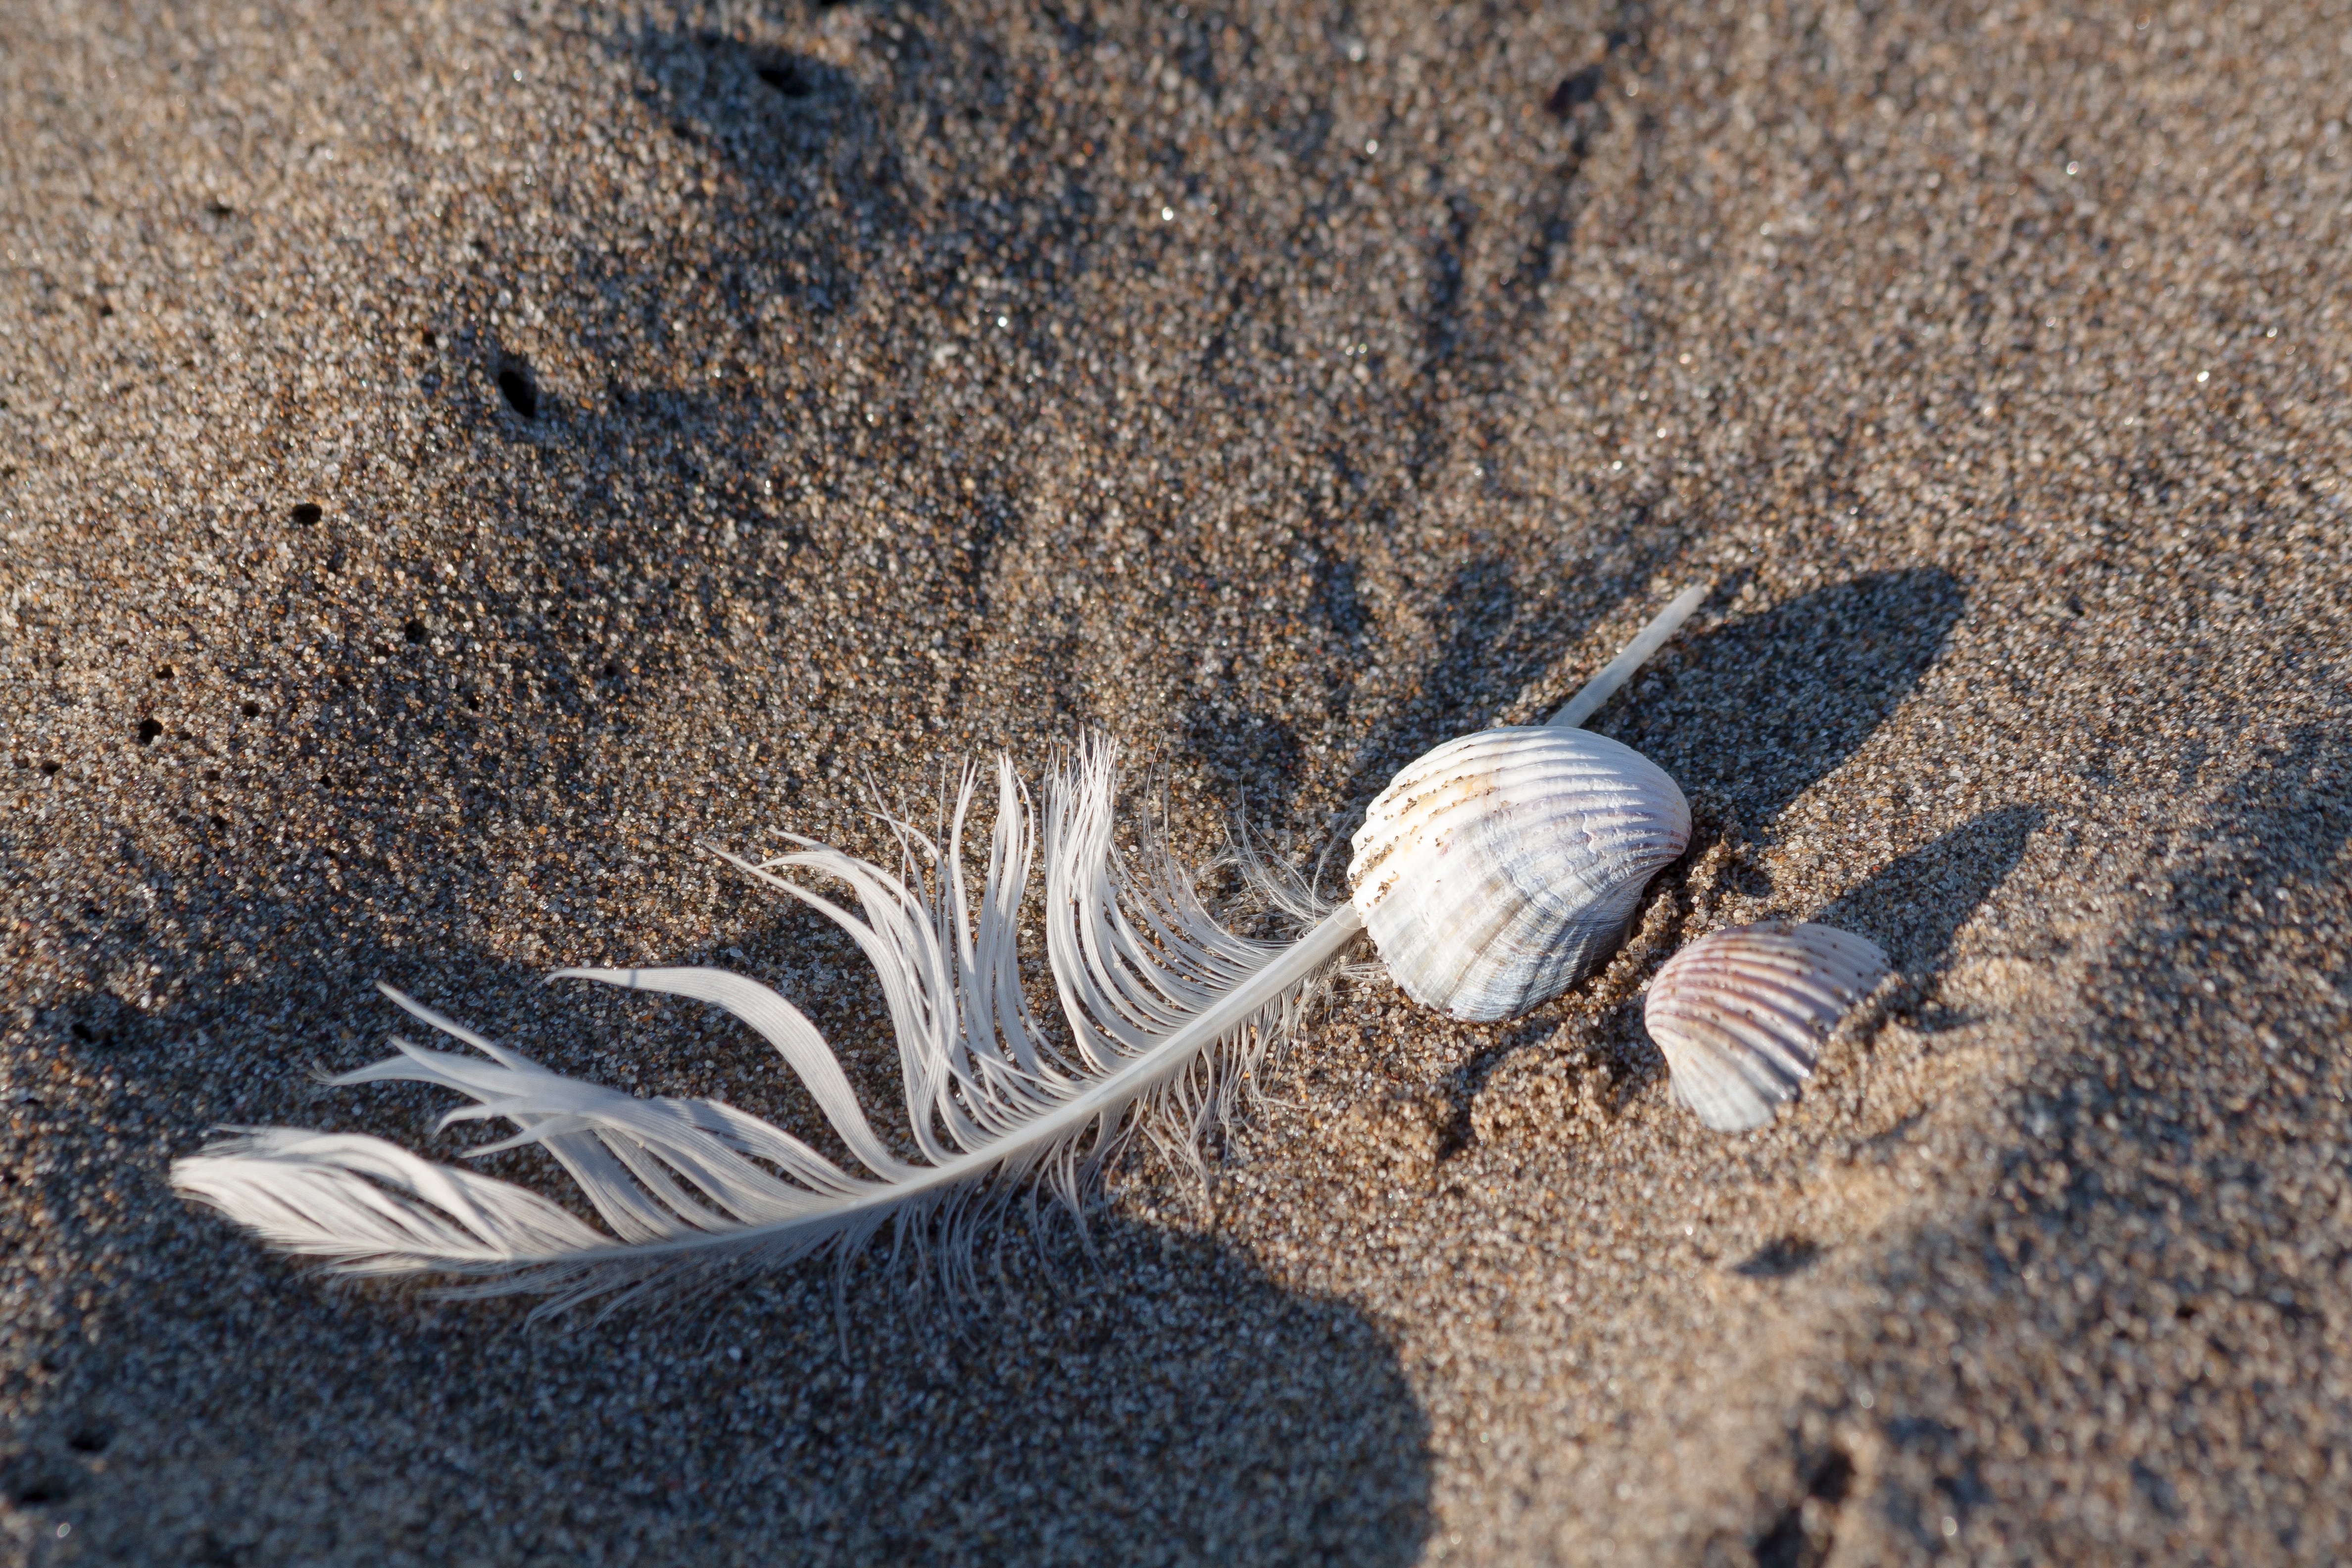
beach, sea, sand, animal, wildlife, spring, macro, holiday, memory, reptile, fauna, material, shell, invertebrate, seashell, housing, decorative, macro photography, sand beach, excerpt of the beach